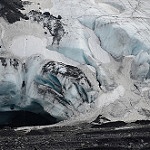
Label: glacier